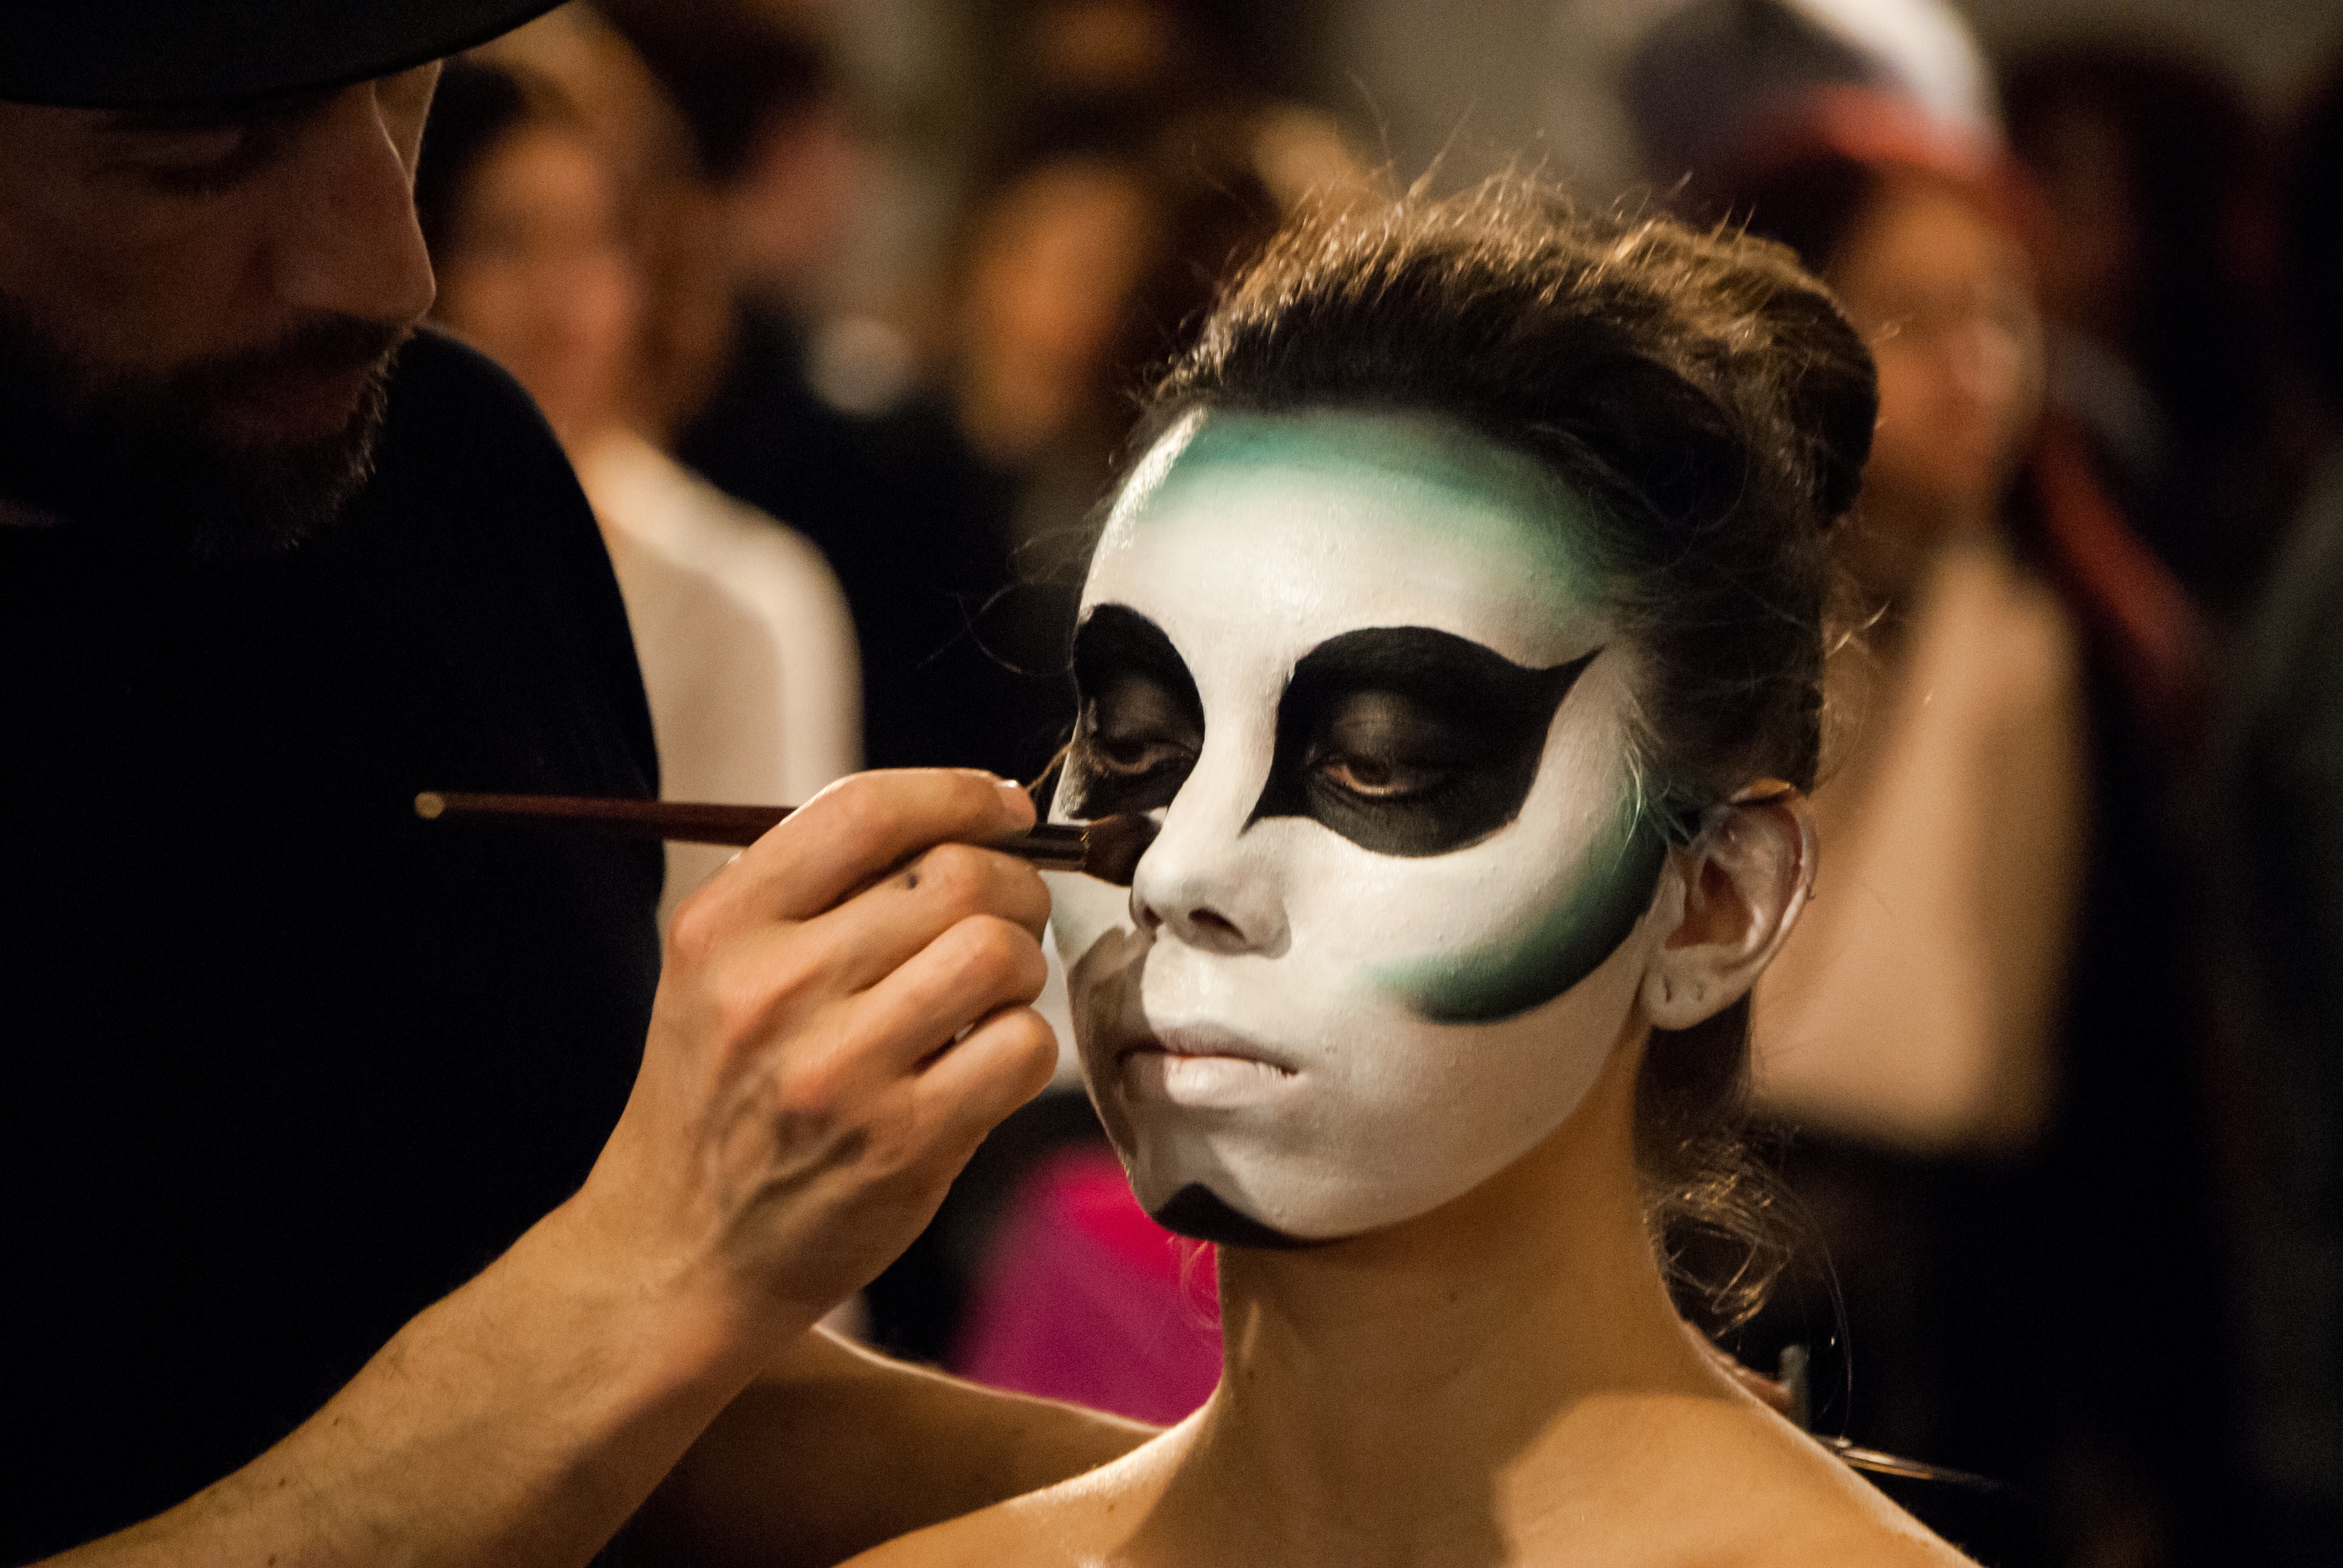
woman, model, young, color, fashion, clothing, performance art, face, glasses, head, beauty, costume, presentation, masque, face painting, body painting, expocosm tica